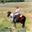
Label: horse